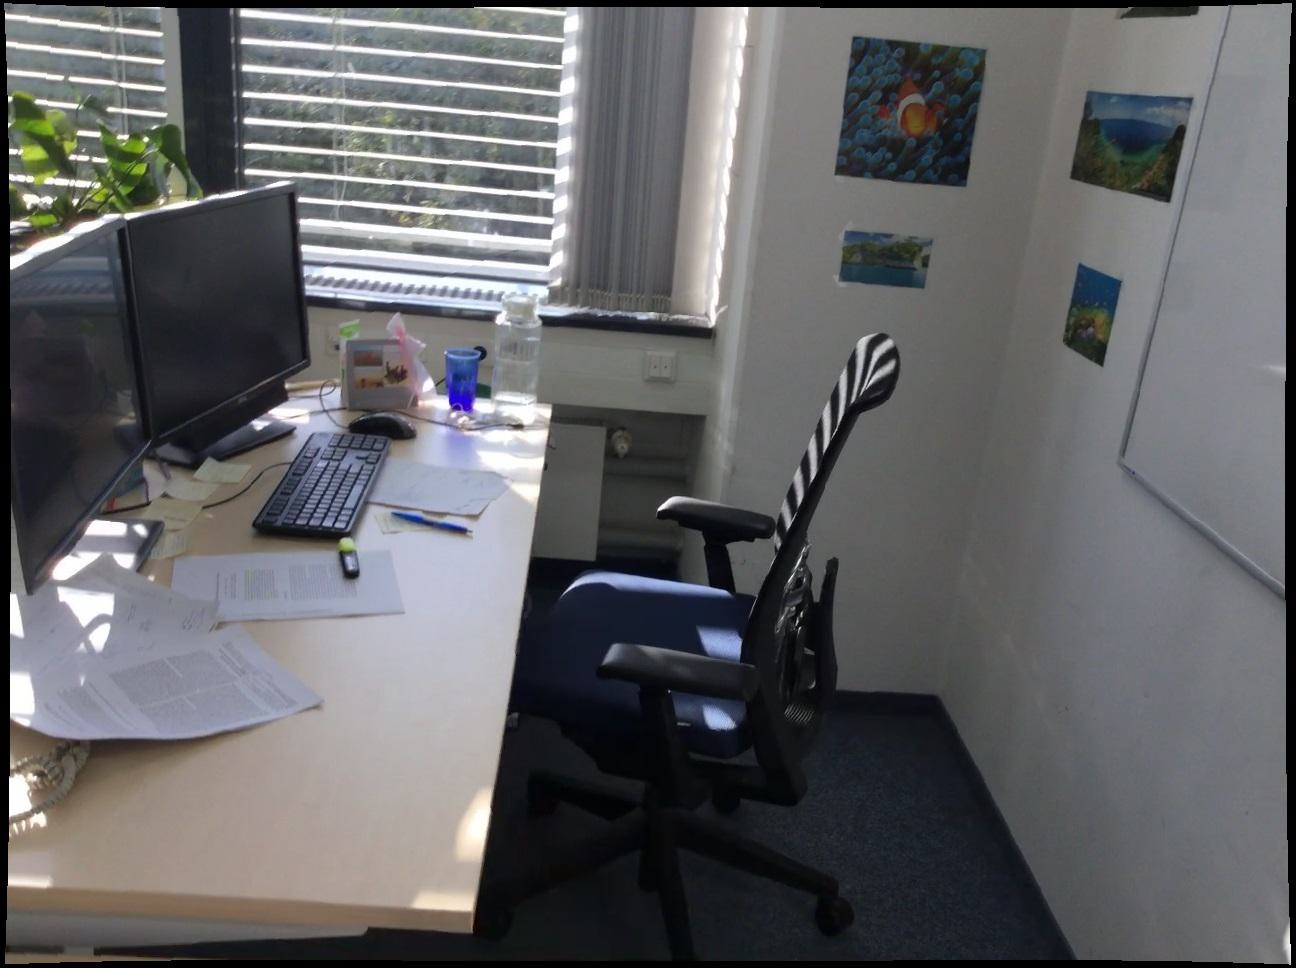
Question: Is the blackboard below the radiator from the camera's perspective? Final answer should be yes or no.
Answer: No